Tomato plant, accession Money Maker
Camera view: tilt-top (135 deg); turntable rotation: 30 degrees
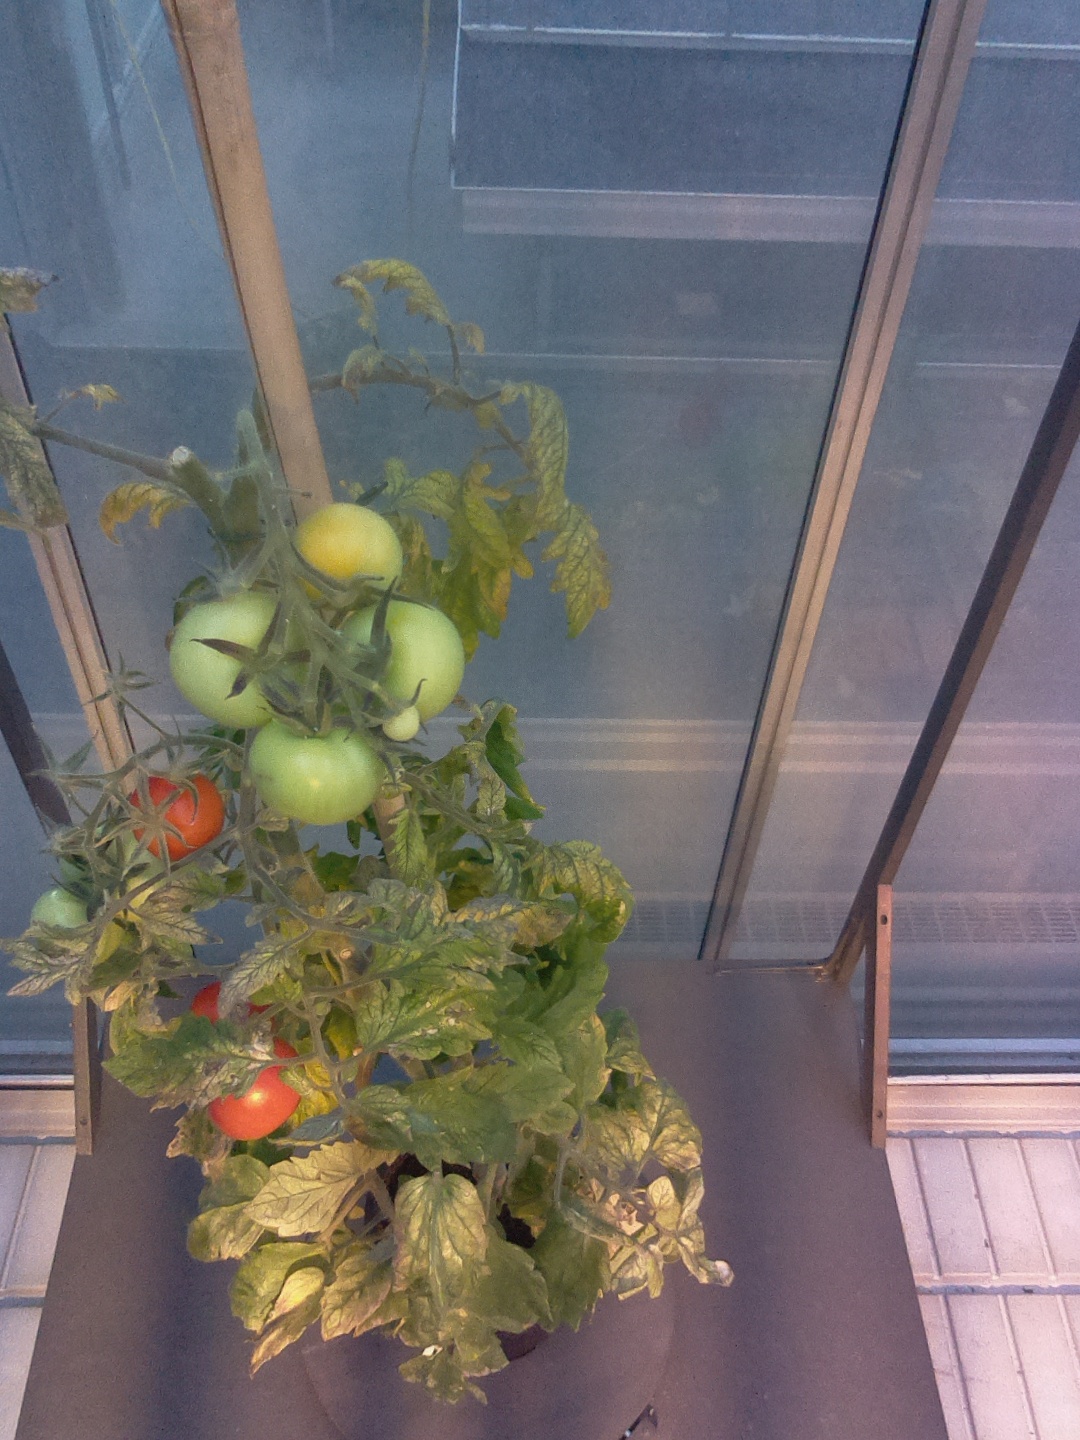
BBCH growth stage 82: 20%-30% of fruits show typical fully ripe color